Dhvajastambha

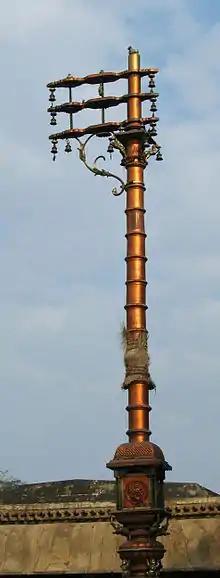
Brihadeeswarar Temple, Thanjavur, Tamil Nadu, India.

The dhvajastambha (ध्वजस्तम्भ) refers to the flagstaff erected in front of the "mukhamaṇḍapa" (front pavilion) of a Hindu temple. The "dhvajastambha" is usually built within the temple walls ("prākāra"). They are traditionally built of wood and stone, where the wooden variety is often finished with a metal covering ("kavaca"). The dhvajastambha is a common feature in South Indian temples.